Answer in natural language. Is Doorframe (marked A) to the left of black colour tv stand (marked B)? Choose between the following options: no or yes
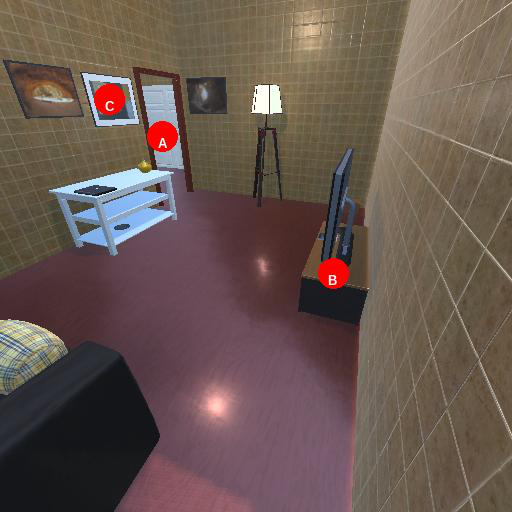
<answer>yes</answer>